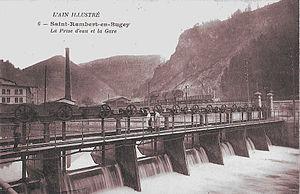
La prise d'eau de la filature sur l'Albarine
La Schappe de Saint-Rambert était une filature de textile située à Saint-Rambert-en-Bugey, dans le département de l'Ain, en France. Usine-mère et fleuron de la Société Anonyme de Filature de la Schappe, le site sera entre autres un des plus gros centres mondiaux de l'industrie de la schappe. Absorbée par le groupe Burlington en 1967, revendue 1 franc symbolique en 1981, l'usine sera entièrement détruite par un incendie inexpliqué dans la nuit du 24 au 25 octobre 1986.
L'Albarine est une rivière de France, dans le département de l'Ain en région Auvergne-Rhône-Alpes, et un affluent gauche de l'Ain donc un sous-affluent du fleuve le Rhône.